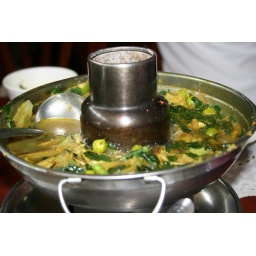
fish soup in ancient crock pot